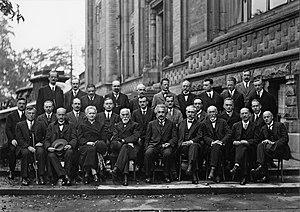
Participants au Congrès Solvay de 1927 sur la mécanique quantique. Photographie de Benjamin Couprie pour le compte de l'Institut international de physique Solvay, Parc Léopold, Bruxelles, Belgique. De l'arrière vers l'avant et de gauche à droite